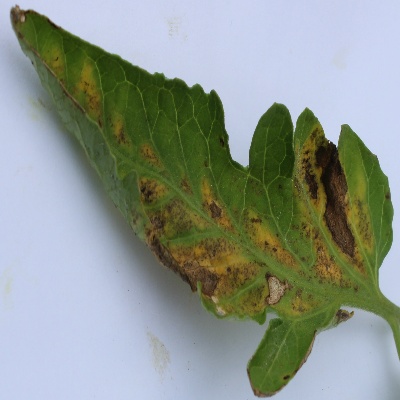
Crop: Tomato
Condition: septoria leaf spot